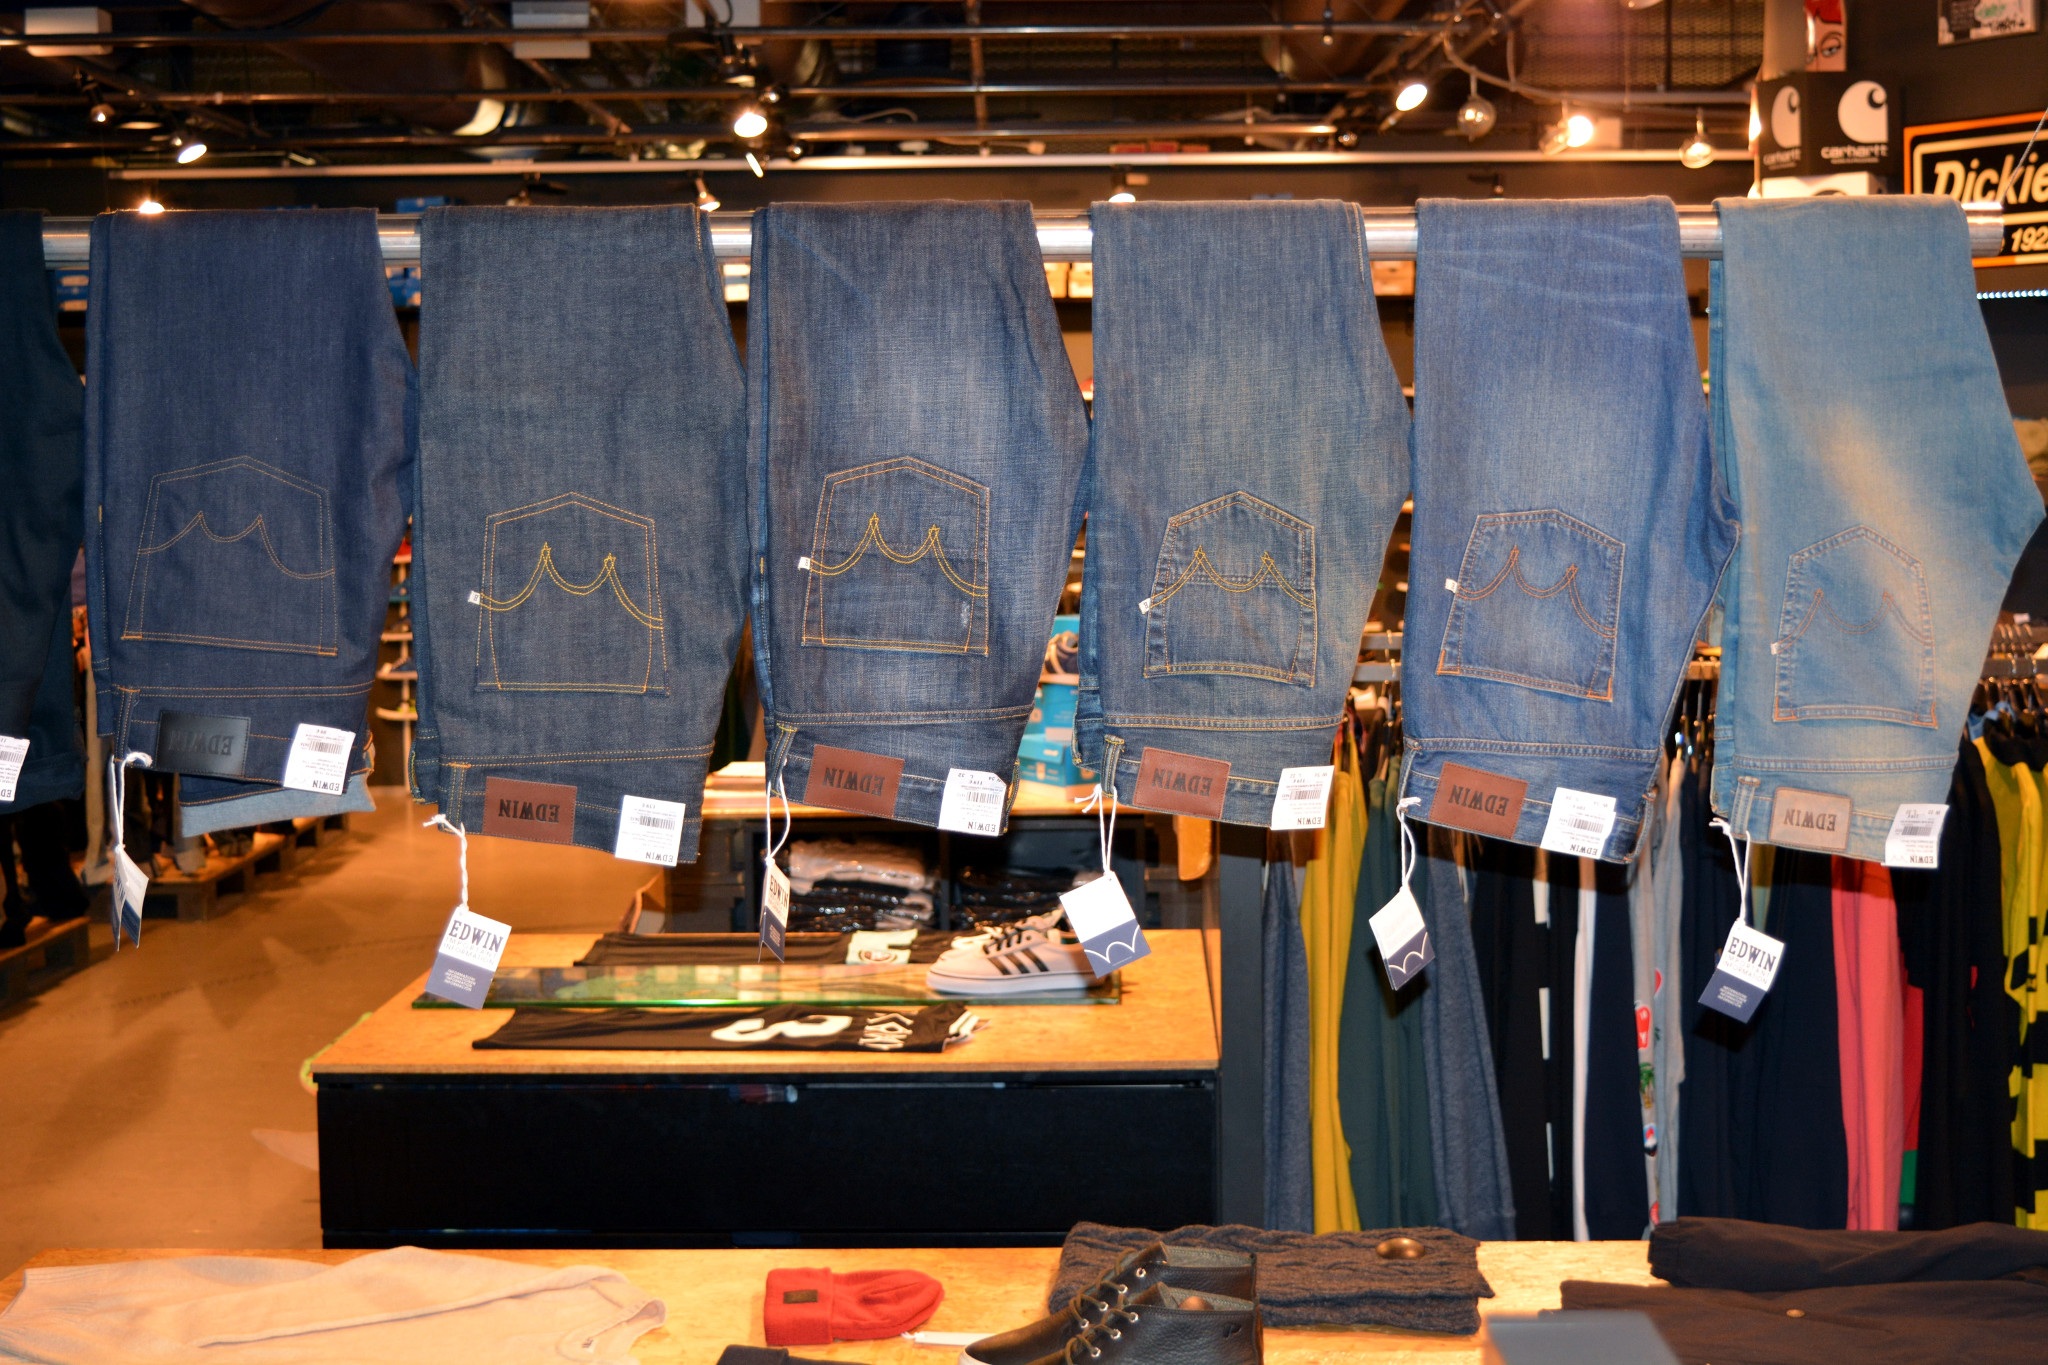
jeans, room, garment, interior design, pants, theatre, stage, design